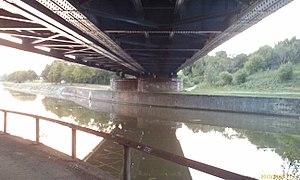
La ligne 124 de Bruxelles-Midi à Charleroi-Sud, est l'une des principales radiales du réseau ferré belge. Elle a connu son heure de gloire au XXᵉ siècle lorsque le bassin industriel de Charleroi écoulait une partie de sa production à l'exportation via le port d'Anvers.